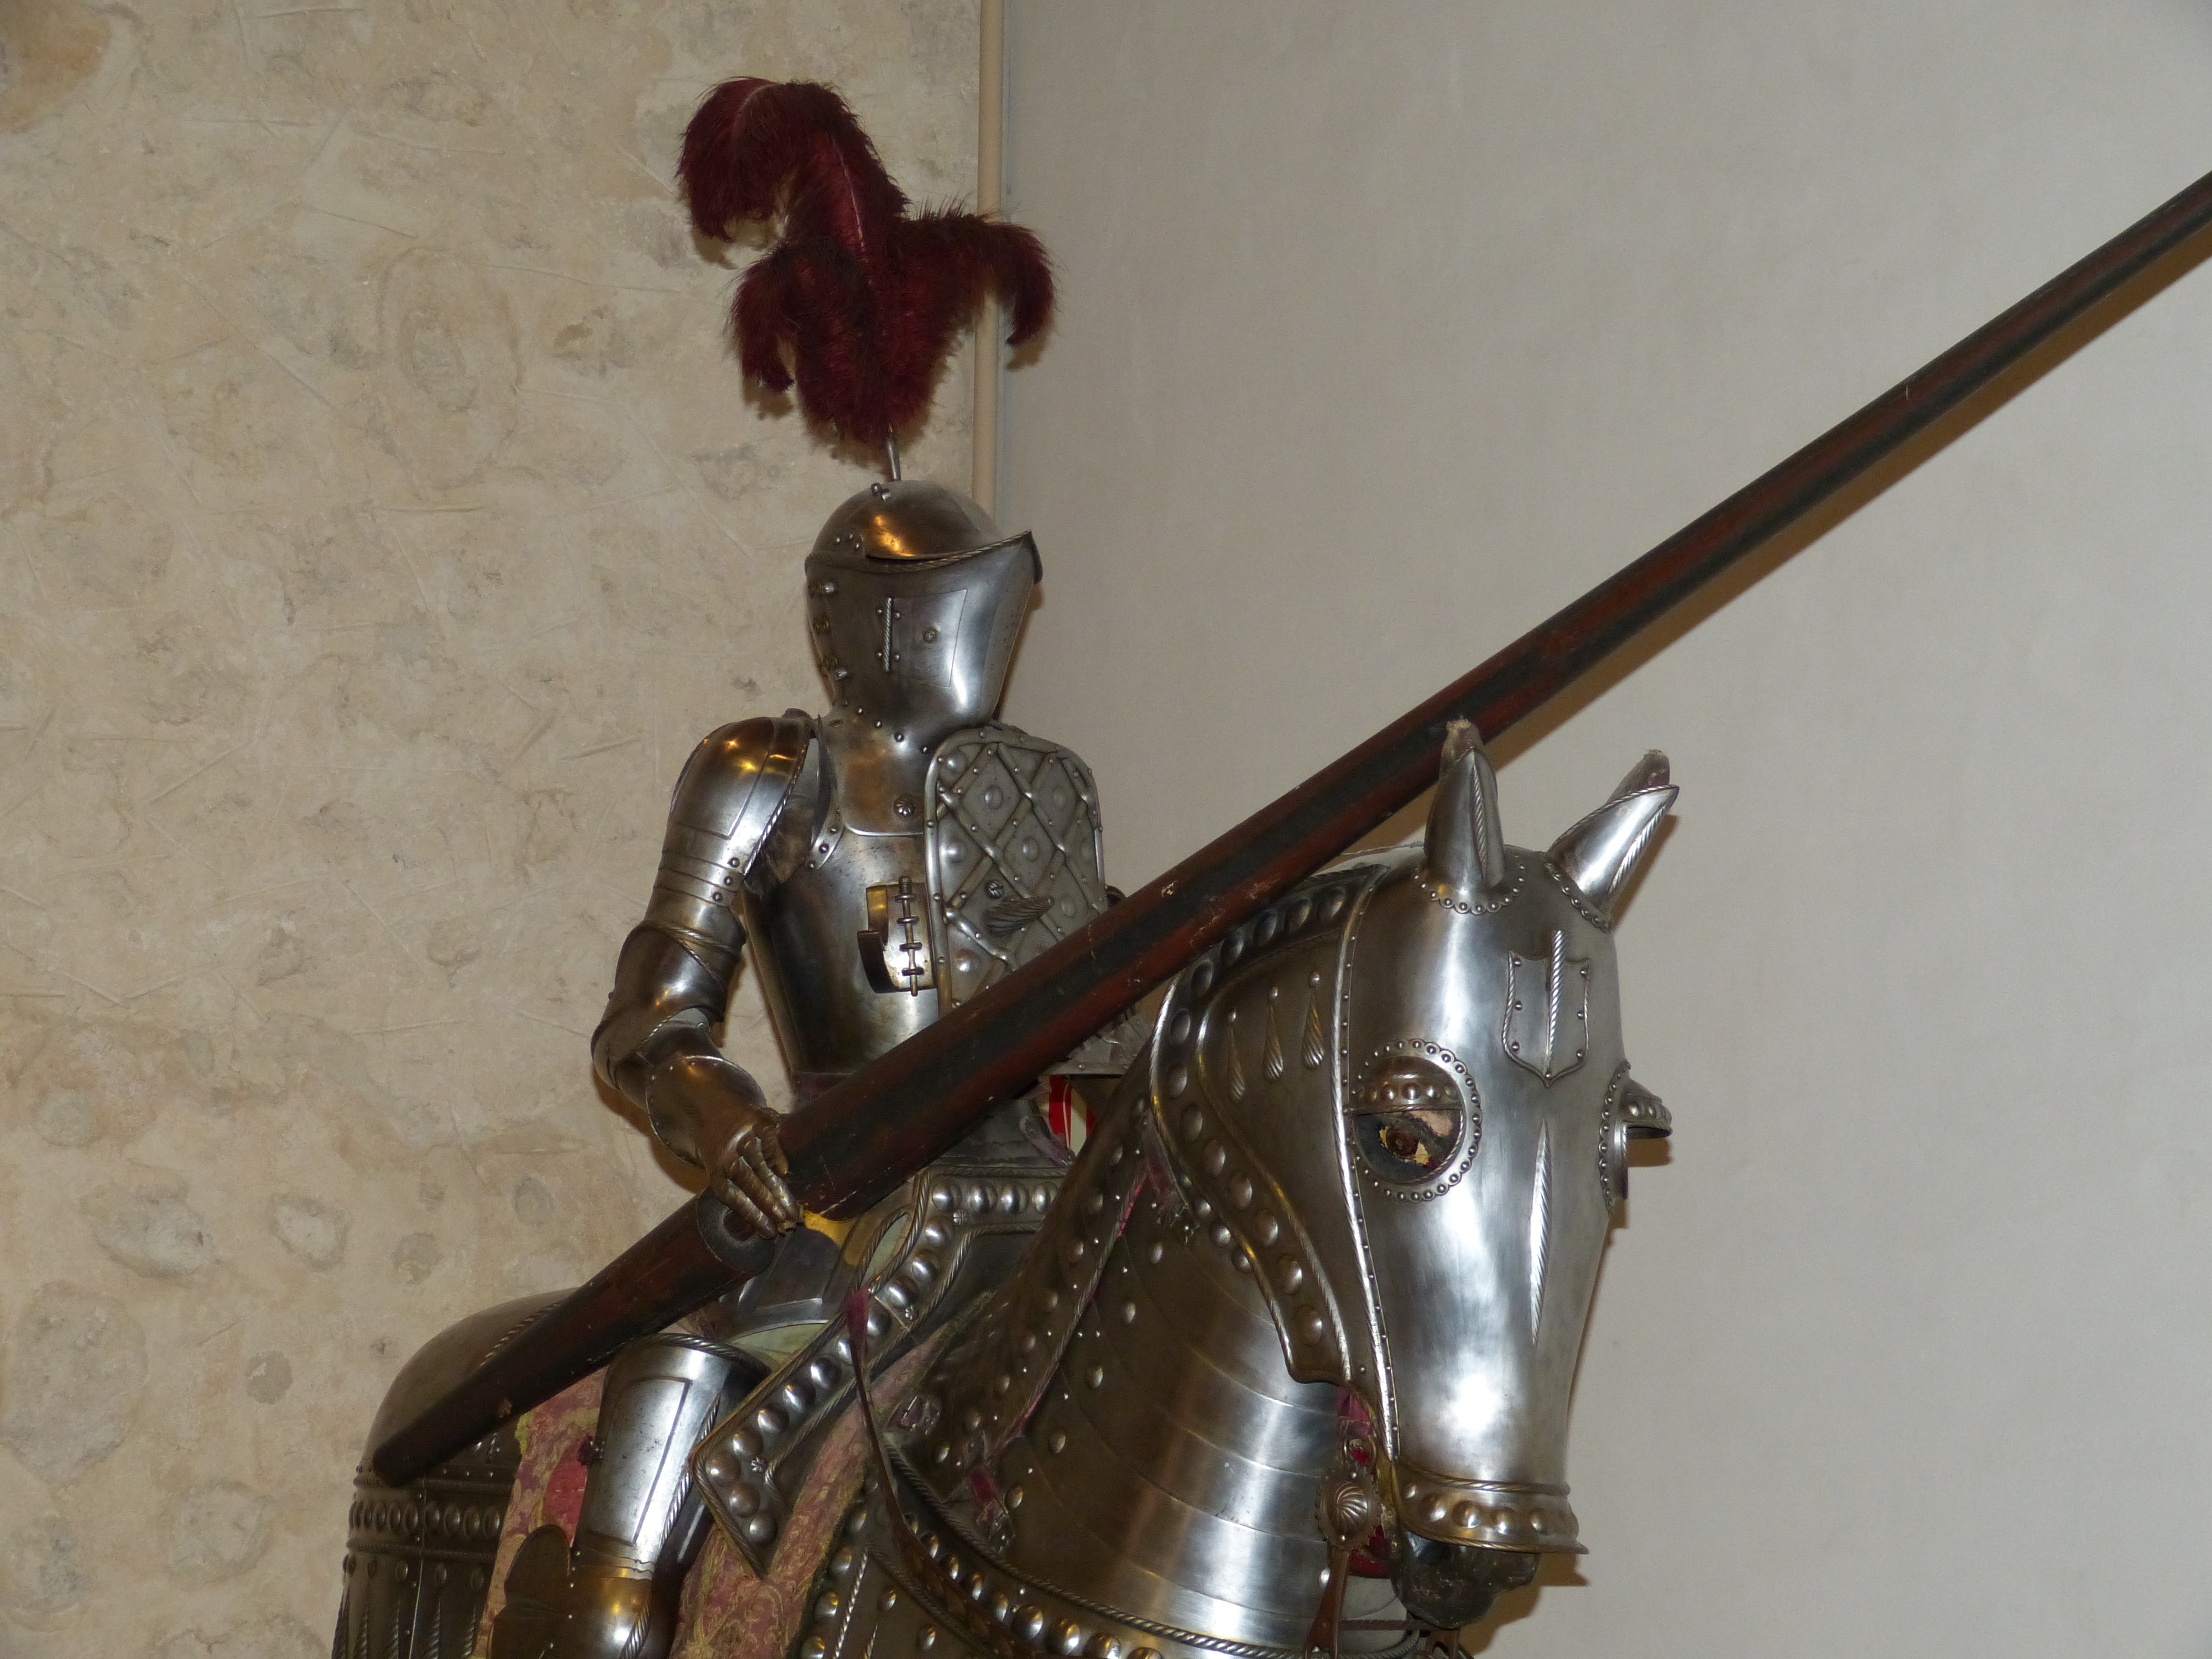
antique, statue, horse, metal, weapon, material, sculpture, art, spain, figure, brass, knight, helm, bronze, lance, historically, middle ages, reiter, armor, ritterruestung, harnisch